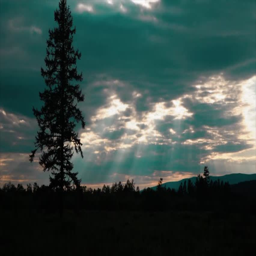
lonely tree against a blue sky at sunset